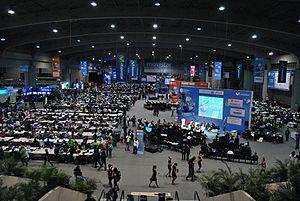
Une LAN party, LAN-party ou plus simplement LAN est un événement rassemblant des joueurs de jeu vidéo dans le but de jouer à des jeux vidéo multijoueurs en utilisant un réseau local au lieu d'Internet.